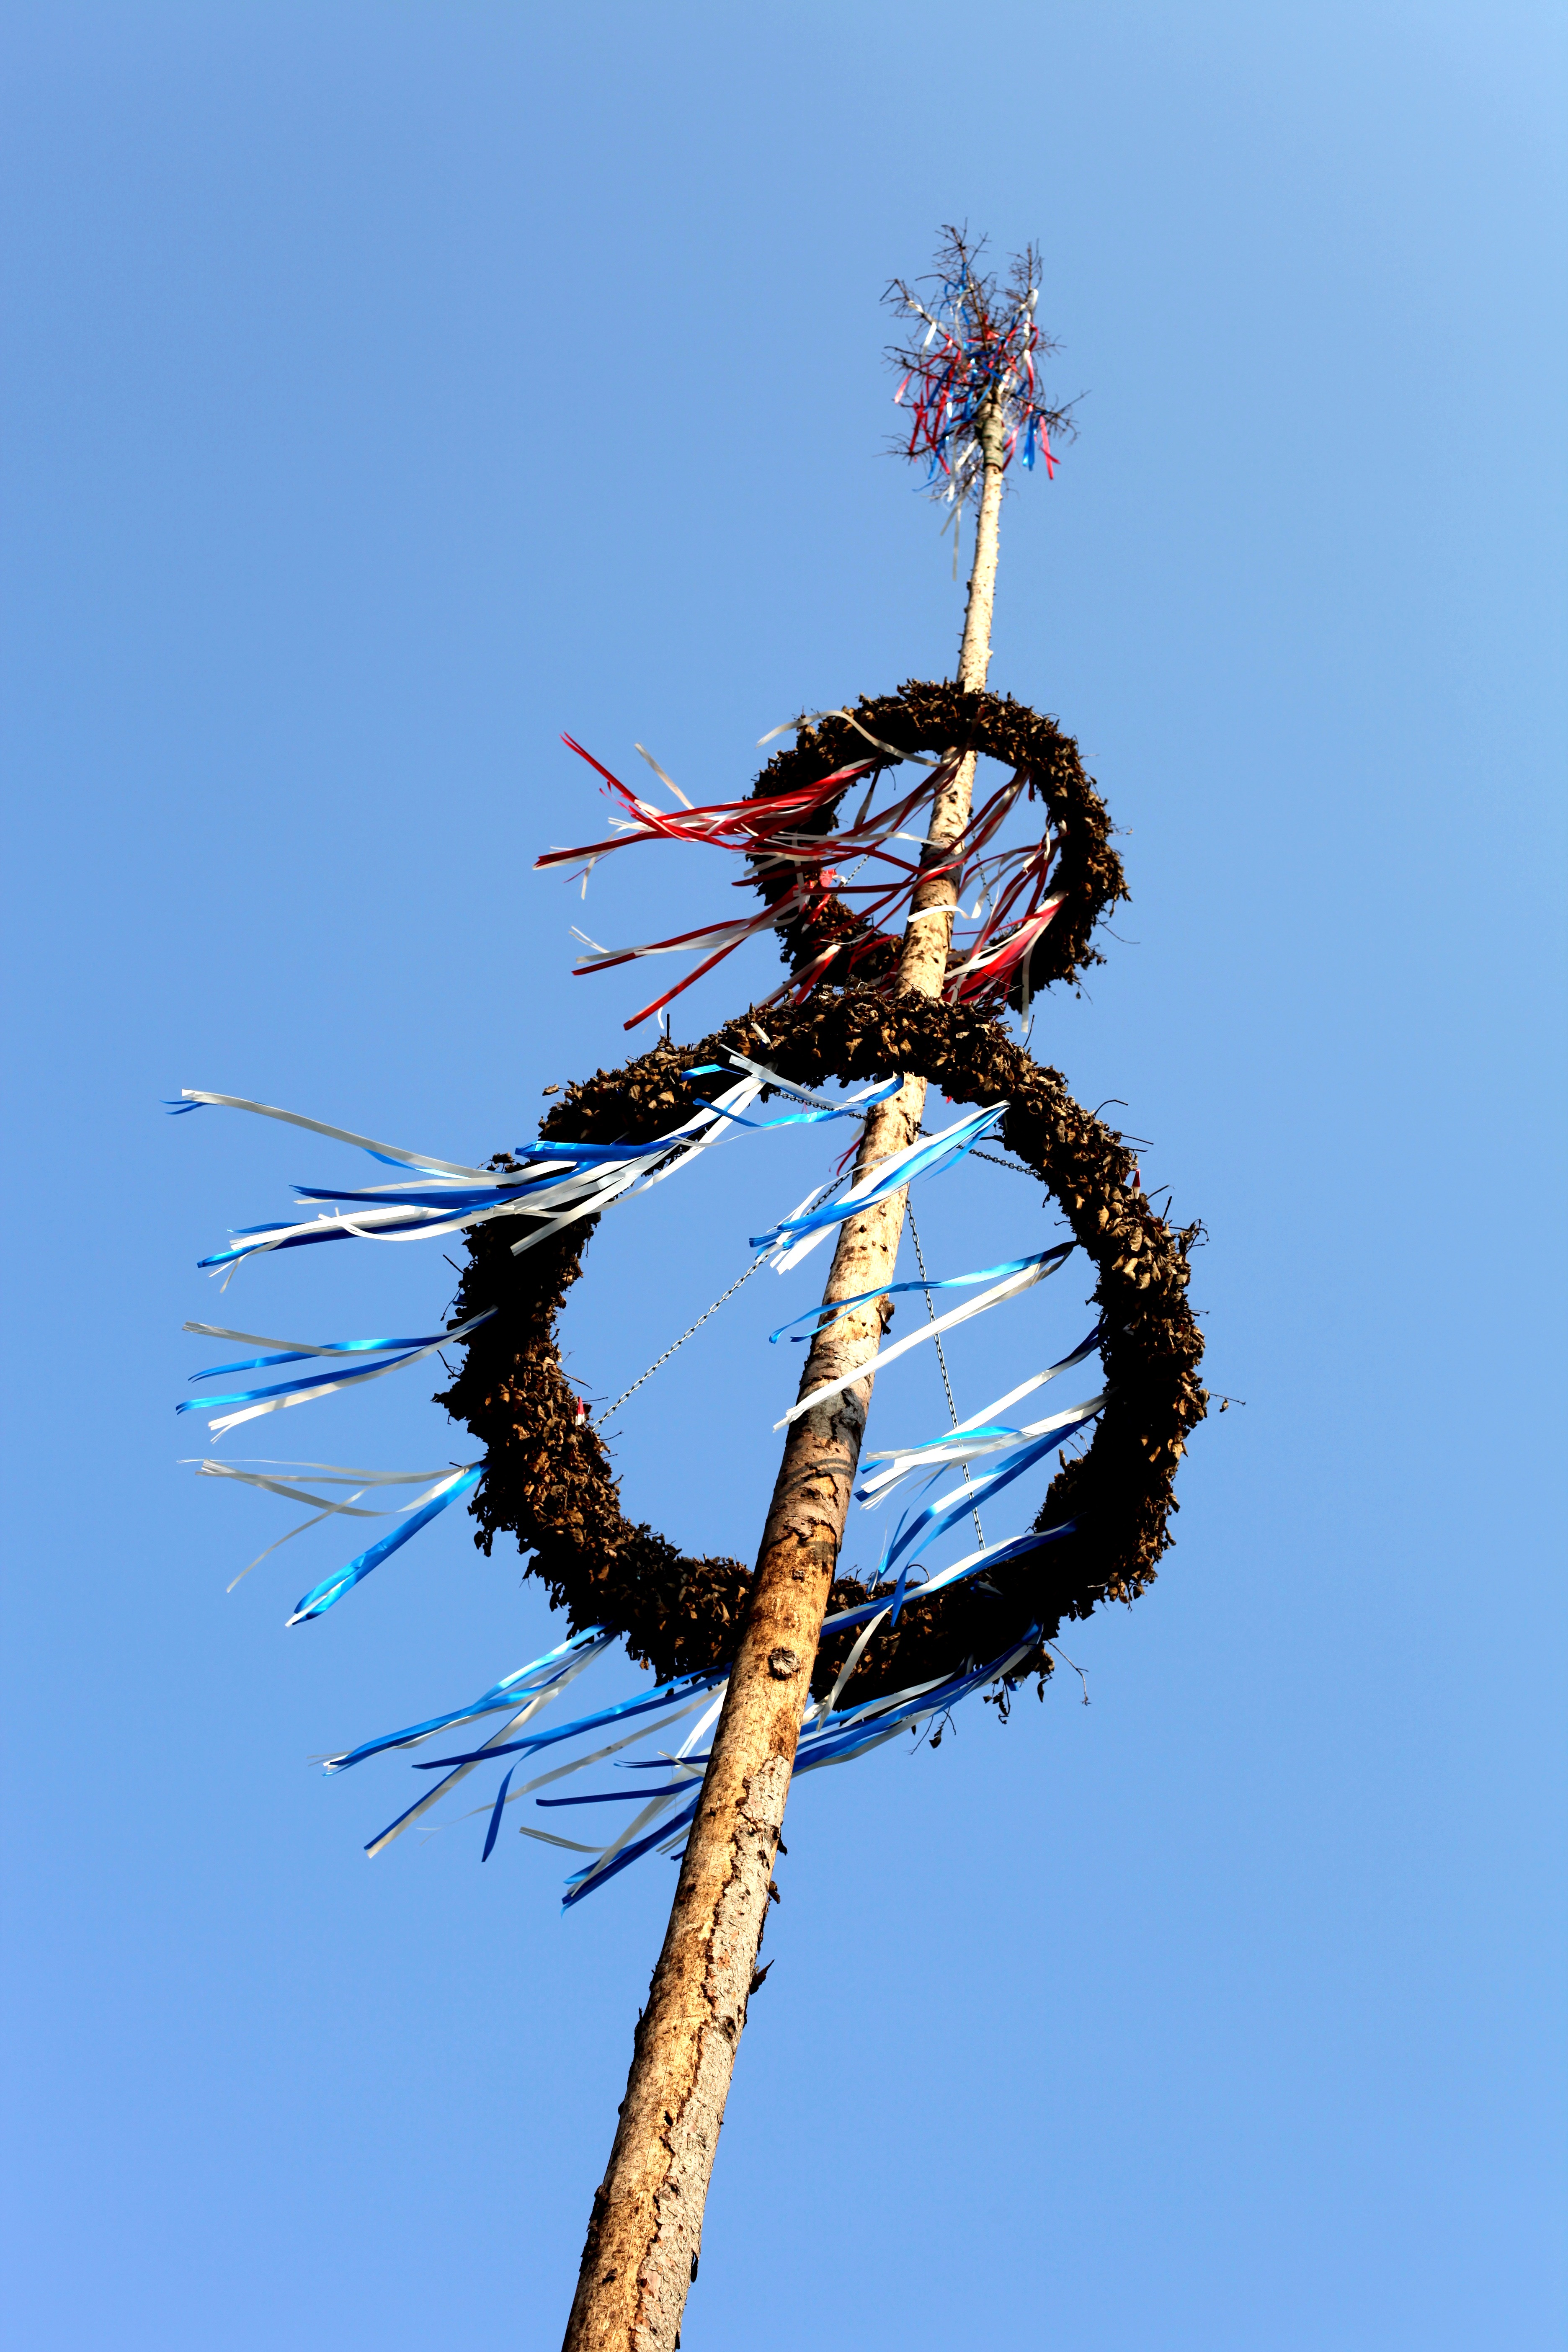
tree, nature, branch, plant, sky, leaf, flower, wind, celebration, pole, europe, spring, mast, colourful, color, blue, colorful, flora, twig, wreath, woods, festival, party, germany, bavaria, custom, bands, tradition, bouquets, traditional, entertainment, pleasure, ritual, decorate, traditionally, customs, flowering plant, maypole, woody plant, land plant, arecales